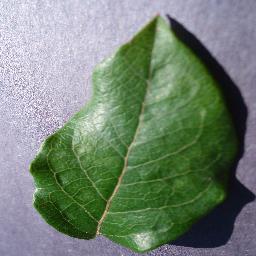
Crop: blueberry
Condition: healthy